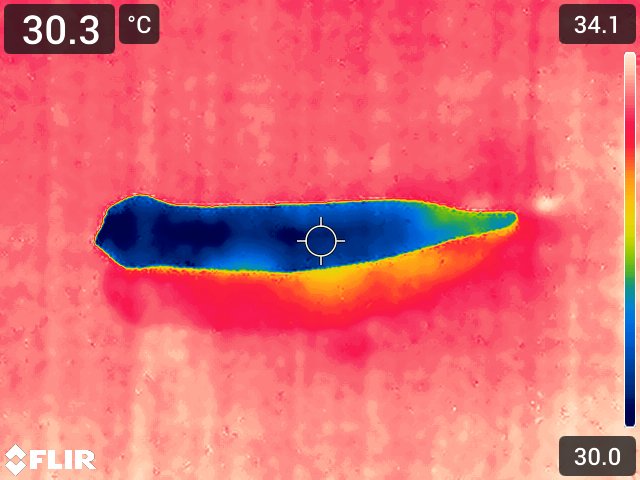
Maturity: adequate_matured